Elizabeth of Bosnia

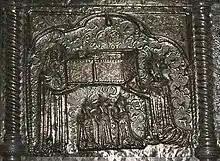
Queen Elizabeth presenting a chest to Saint Simeon, with her daughters praying

Elizabeth's marriage to Louis was celebrated in Buda on 20 June 1353. The couple were related within the prohibited degree of kinship, Duke Casimir I of Kuyavia being Elizabeth's maternal great-great-grandfather and Louis' maternal great-grandfather. A papal dispensation was thus necessary, but it was only sought four months after the wedding took place. The historian Iván Bertényi suggests that the ceremony may have been hastened by an unintended pregnancy, as the couple had been in contact for years. If so, the pregnancy likely ended in a stillbirth. Elizabeth's mother had apparently died by the time she was married. Louis was dismayed when, upon his father-in-law's death later the same year, Elizabeth's young and ambitious cousin Tvrtko ascended the Bosnian throne. In 1357, Louis summoned the young Ban to Požega and compelled him to surrender most of western Zachlumia as Elizabeth's dowry.